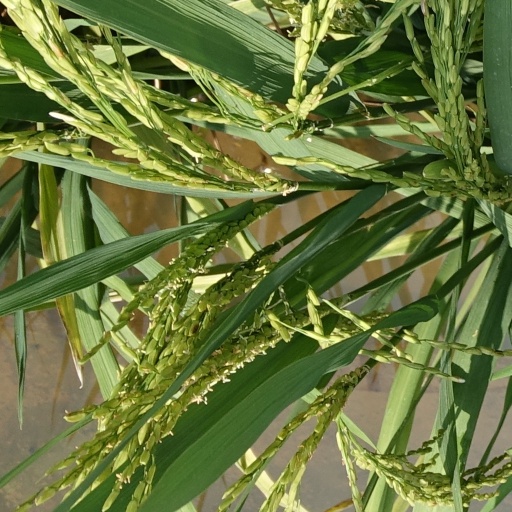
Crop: rice